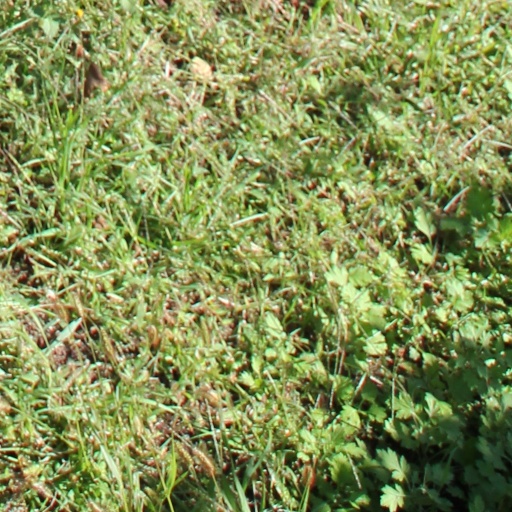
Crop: grape